Hungarian prehistory

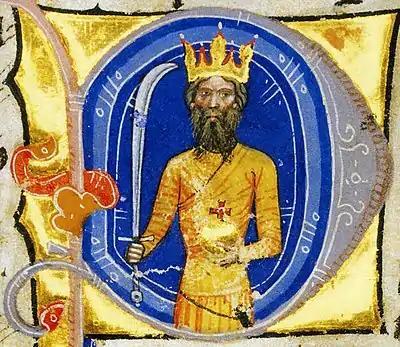
King Attila as the first Hungarian king (Chronicon Pictum, 1358)

According to the "Annals of St. Bertin", the Magyars who invaded East Francia in 862 were enemies "hitherto unknown" to the local population. Likewise, Regino of Prüm wrote that the Magyars had been "unheard of in the previous centuries because they were not named". in the sources. Both remarks evince that late 9th-century authors had no knowledge of the Magyars' origins. However, the Magyar raids reminded the Western European and Byzantine scholars of earlier historians' descriptions of the Scythians or Huns, which gave rise to their identification with those peoples. For instance, Leo the Wise listed the Hungarians among the "Scythian nations". The similarity between the Latin ethnonyms "Huni" and "Hungari" strengthened the identification of the two peoples, which became commonplace in Western Europe in the 11th century. The "Chronicon Eberspergense" was the first source that clearly stated that the Huns and the Hungarians were the same people.